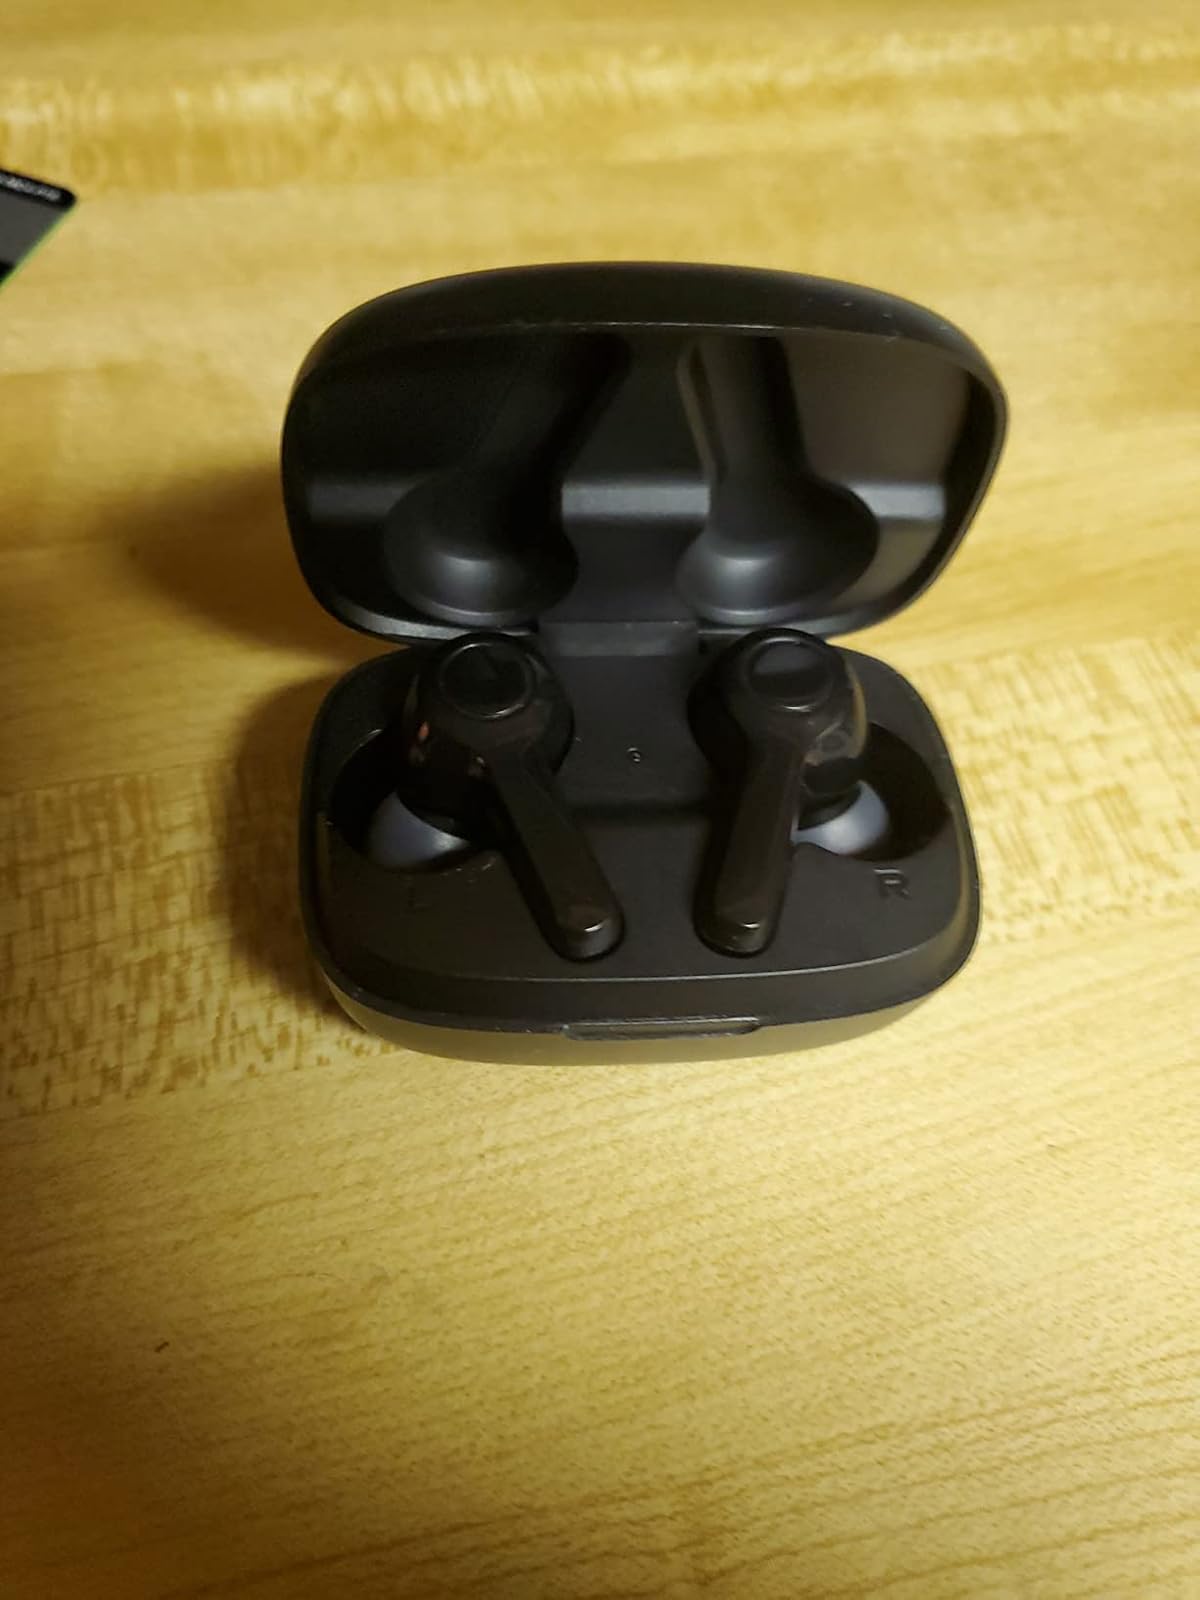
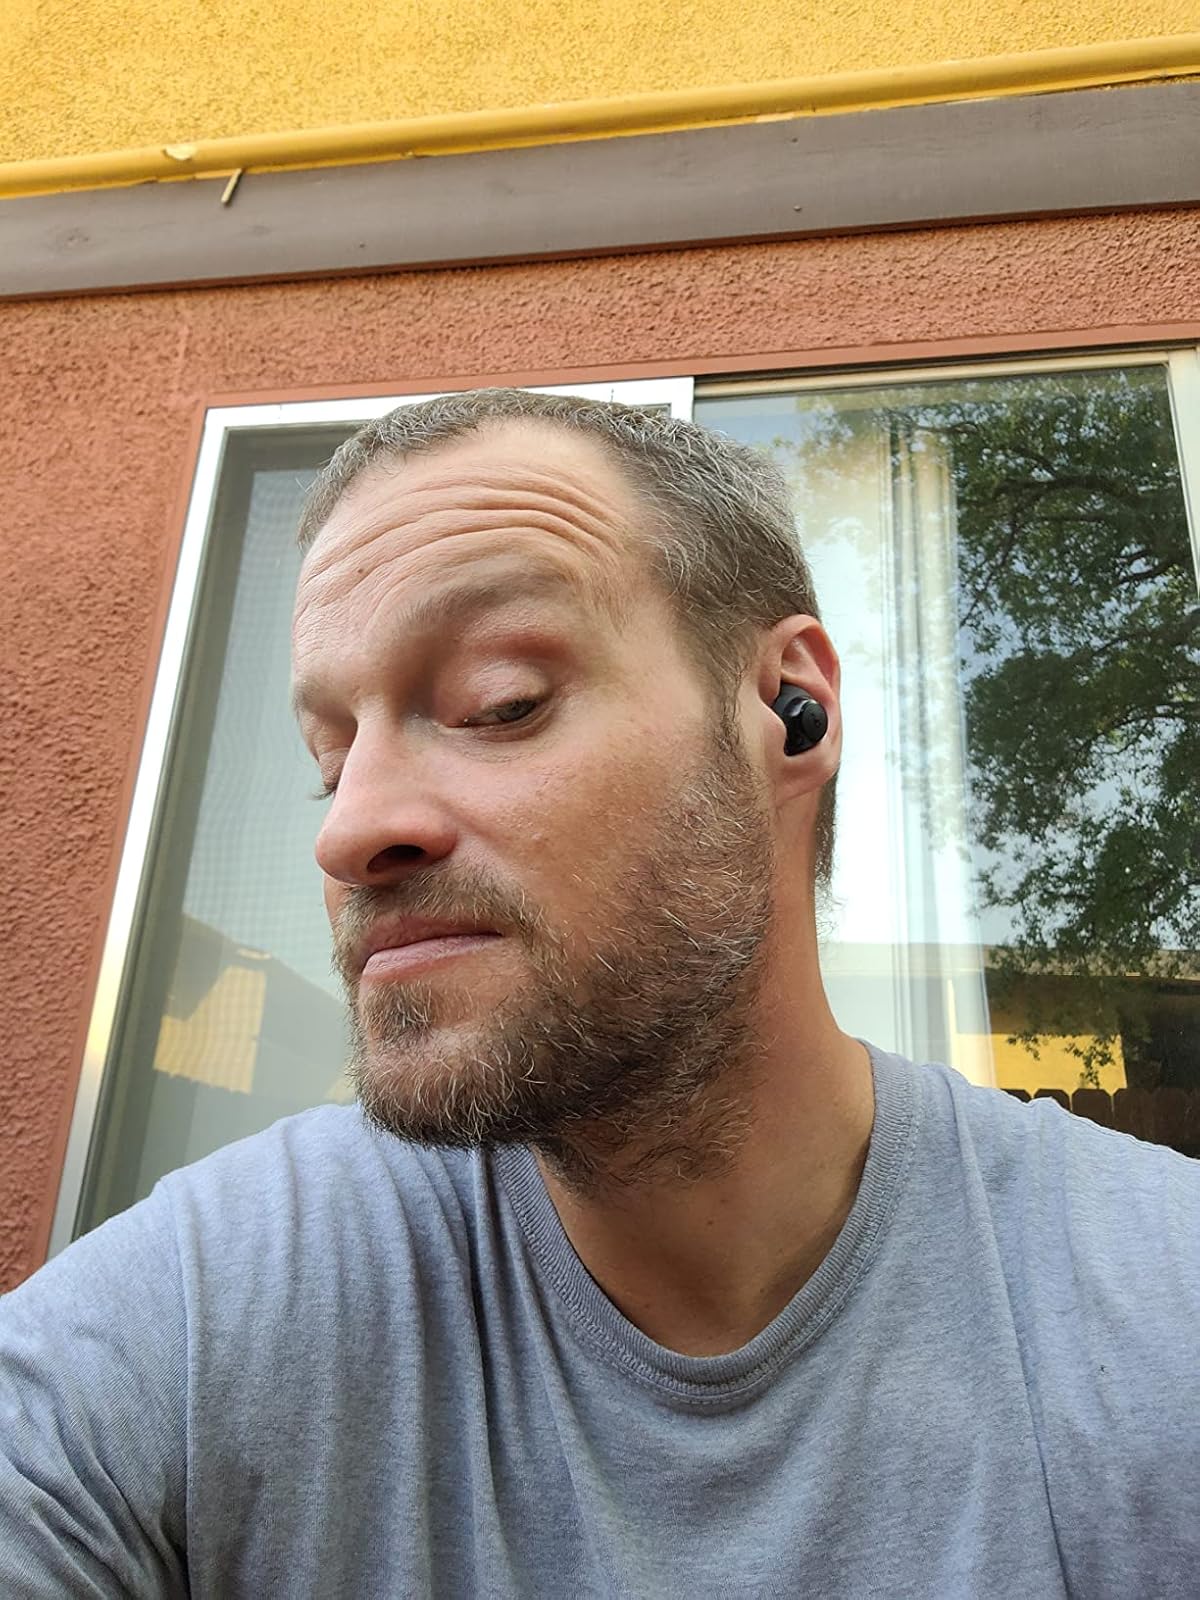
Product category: earbuds
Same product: no